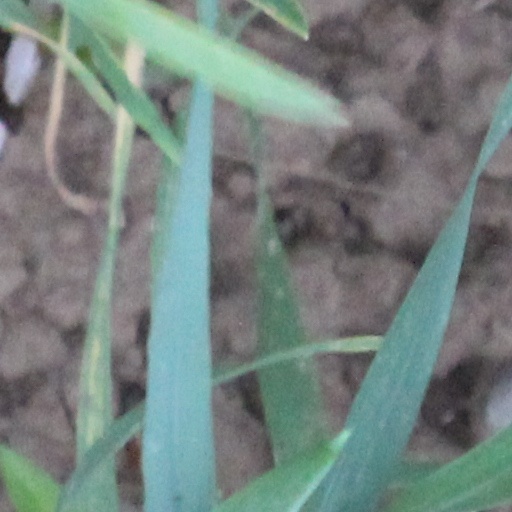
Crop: wheat